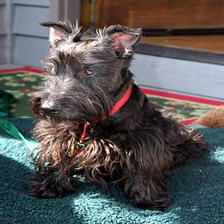
Species: dog
Breed: scottish terrier